Carl August von Steinheil

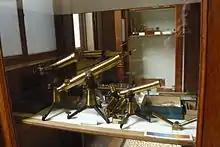
Reading telescopes by C.A. Steinheil purchased in 1865 on display in the Teylers Instrument Room

Steinheil was born in Ribeauvillé, Alsace. He studied law in Erlangen since 1821. He then studied astronomy in Göttingen and Königsberg. He continued his studies in astronomy and physics while living in his father's manor in Perlachseck near Munich. From 1832 to 1849, Steinheil was professor for mathematics and physics at the University of Munich.